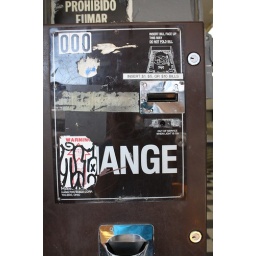
TIE sticker near box dog